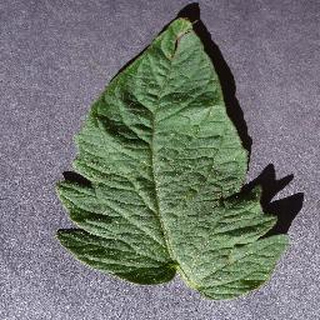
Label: healthy_tomato